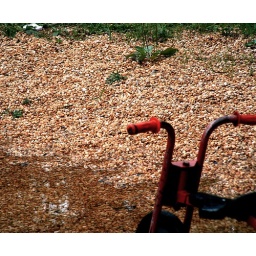
A child's bike sitting in a puddle. Always looking forward to comments about improvements or just what you think!